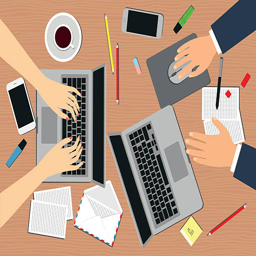
women and man in the workplace .